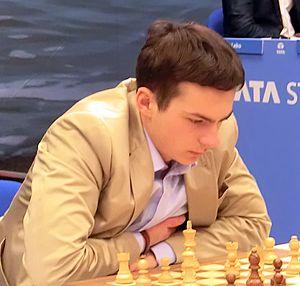
Alexander ou Aleksandr Ipatov est un joueur d'échecs né le 16 juillet 1993 à Lvov en Ukraine. Grand maître international depuis 2011, il fut vice-champion d'Ukraine dans les catégories jeunes. Il joua pour la fédération espagnole de février 2009 à février 2012. Depuis février 2012, Ipatov joue pour la fédération turque. Il a remporté le championnat du monde d'échecs junior en août 2012.